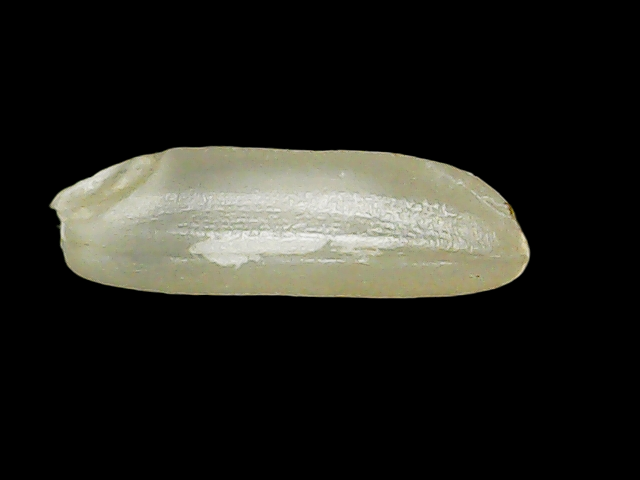
Rice variety: Binadhan21